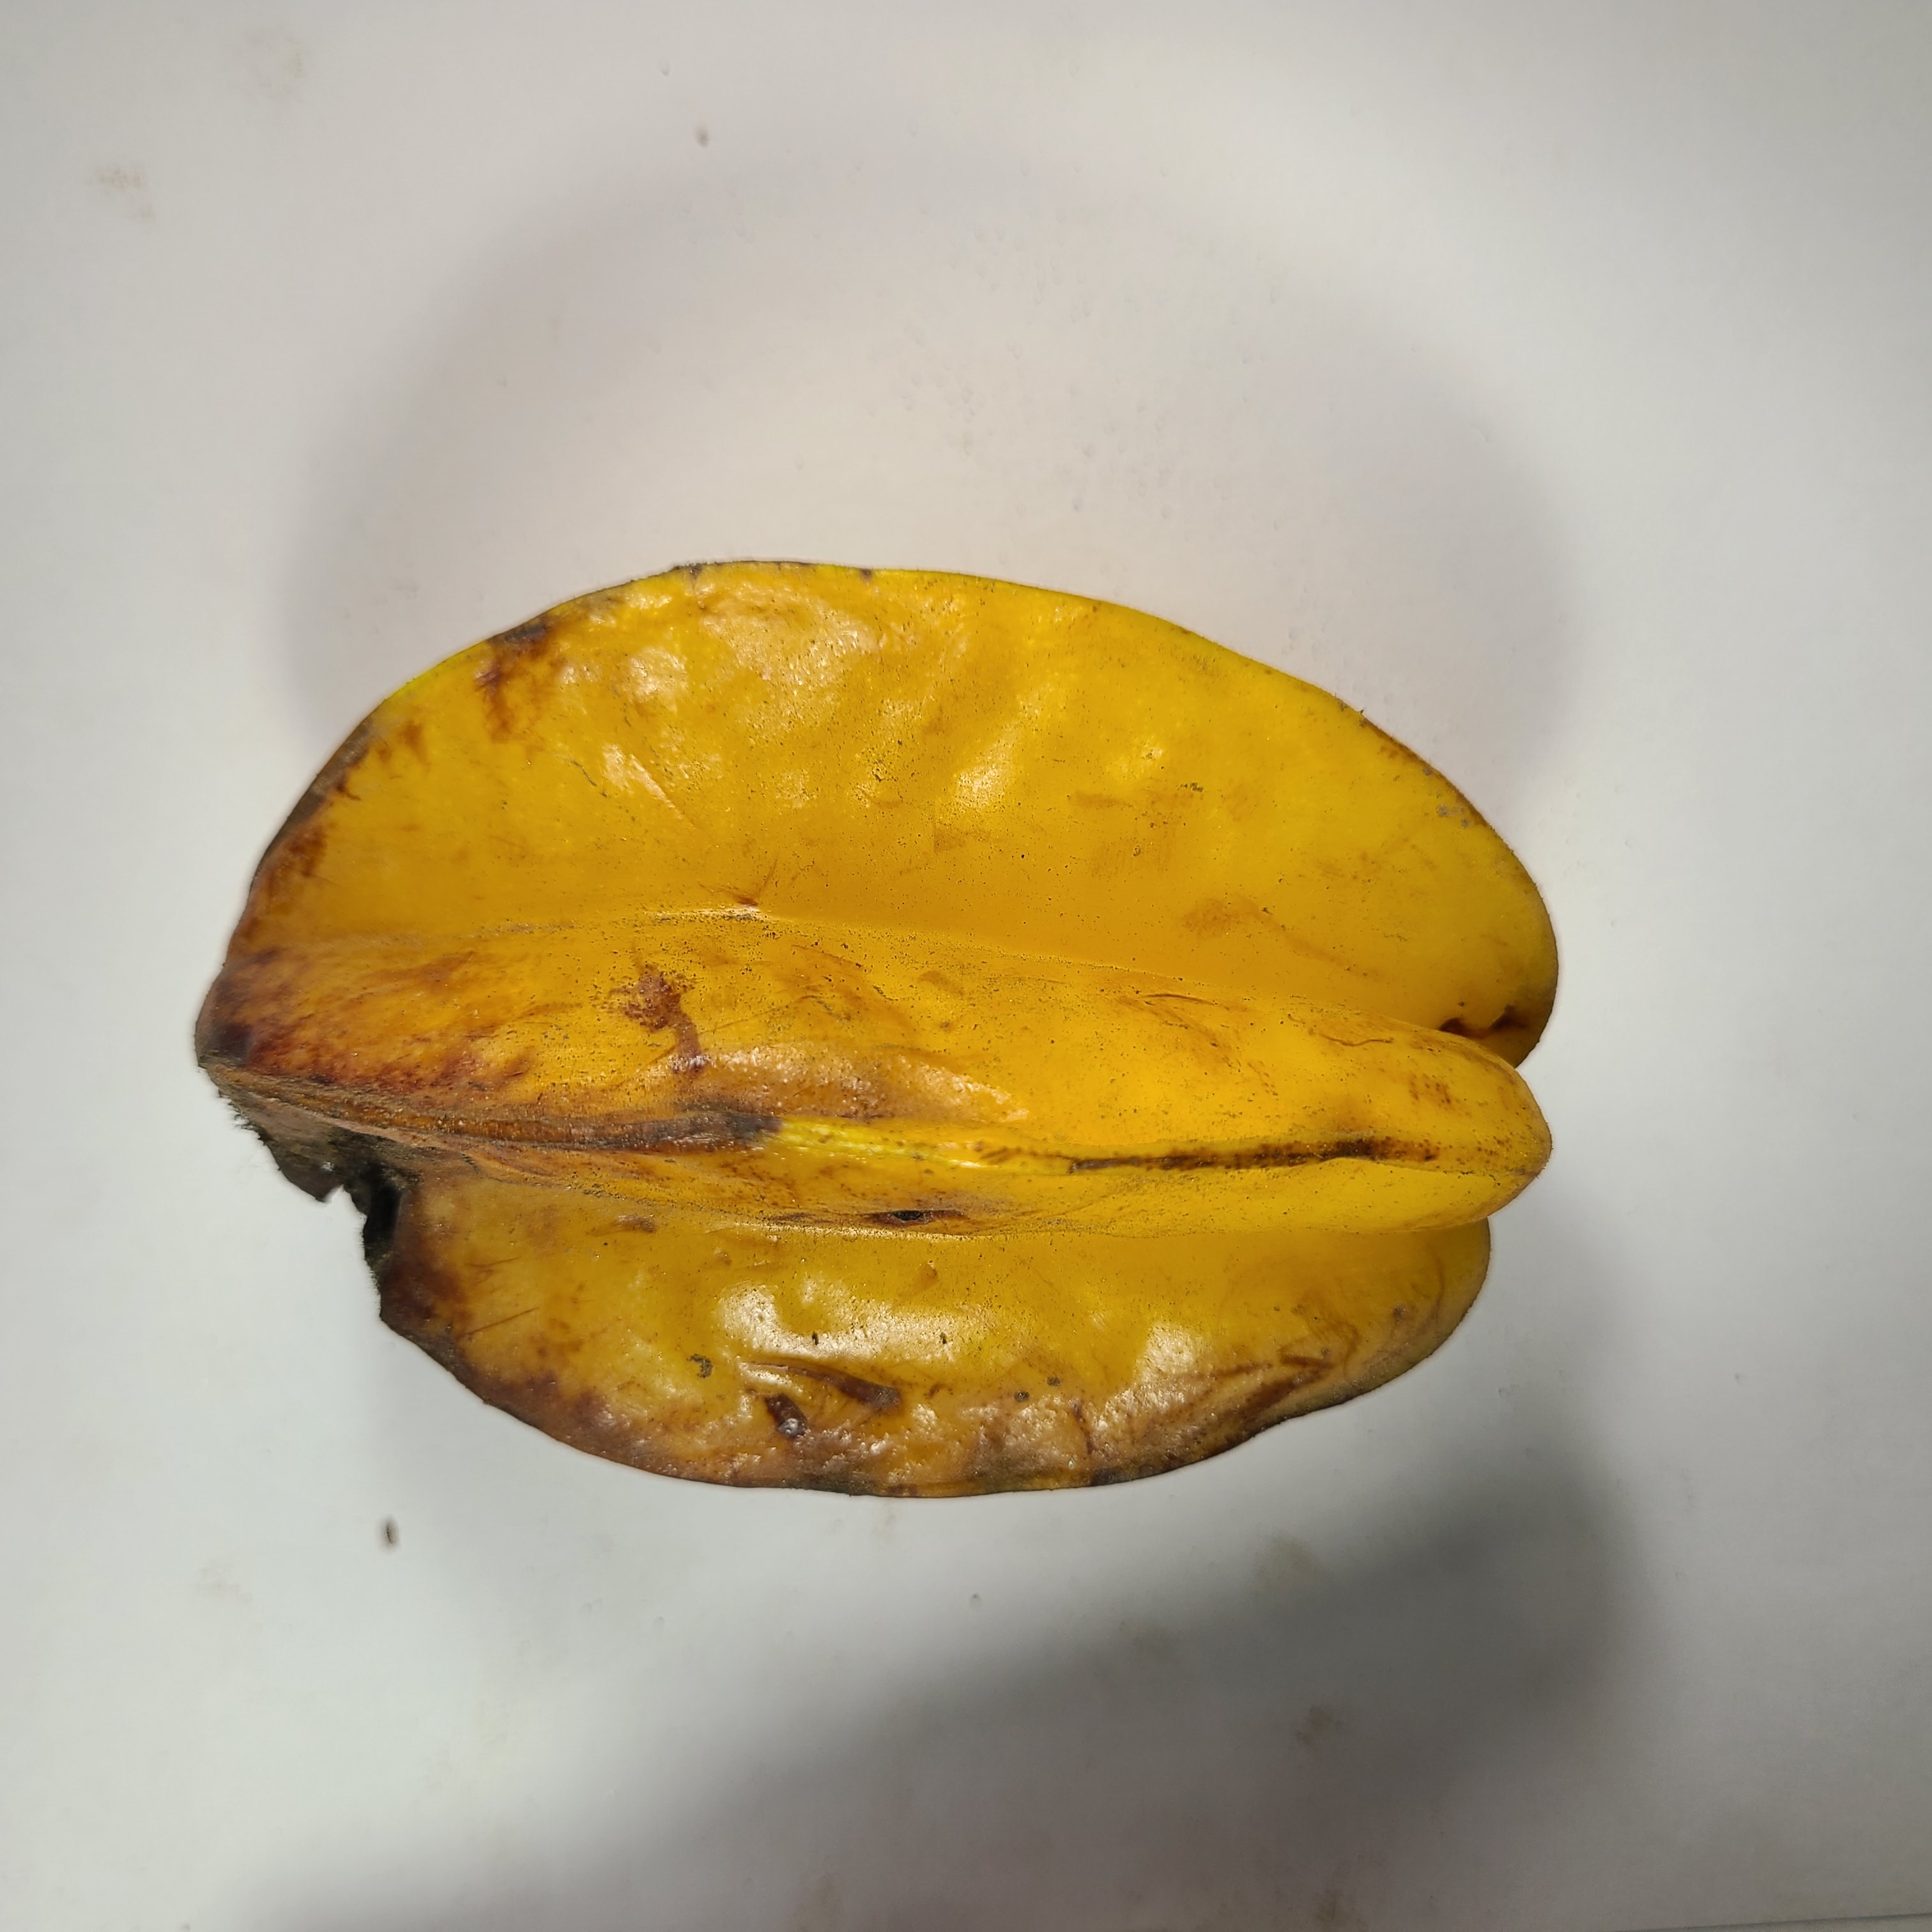
Label: Unhealthy Fruits